Christine Ebersole

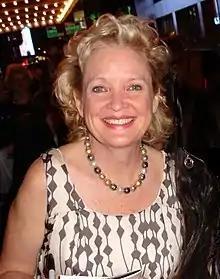
Ebersole on February 7, 2005

Christine Ebersole is an American actress, singer and comedian. She has appeared in film, television, and on stage. She has received two Tony Awards, and a Drama Desk Award as well as a nomination for a Daytime Emmy Award.